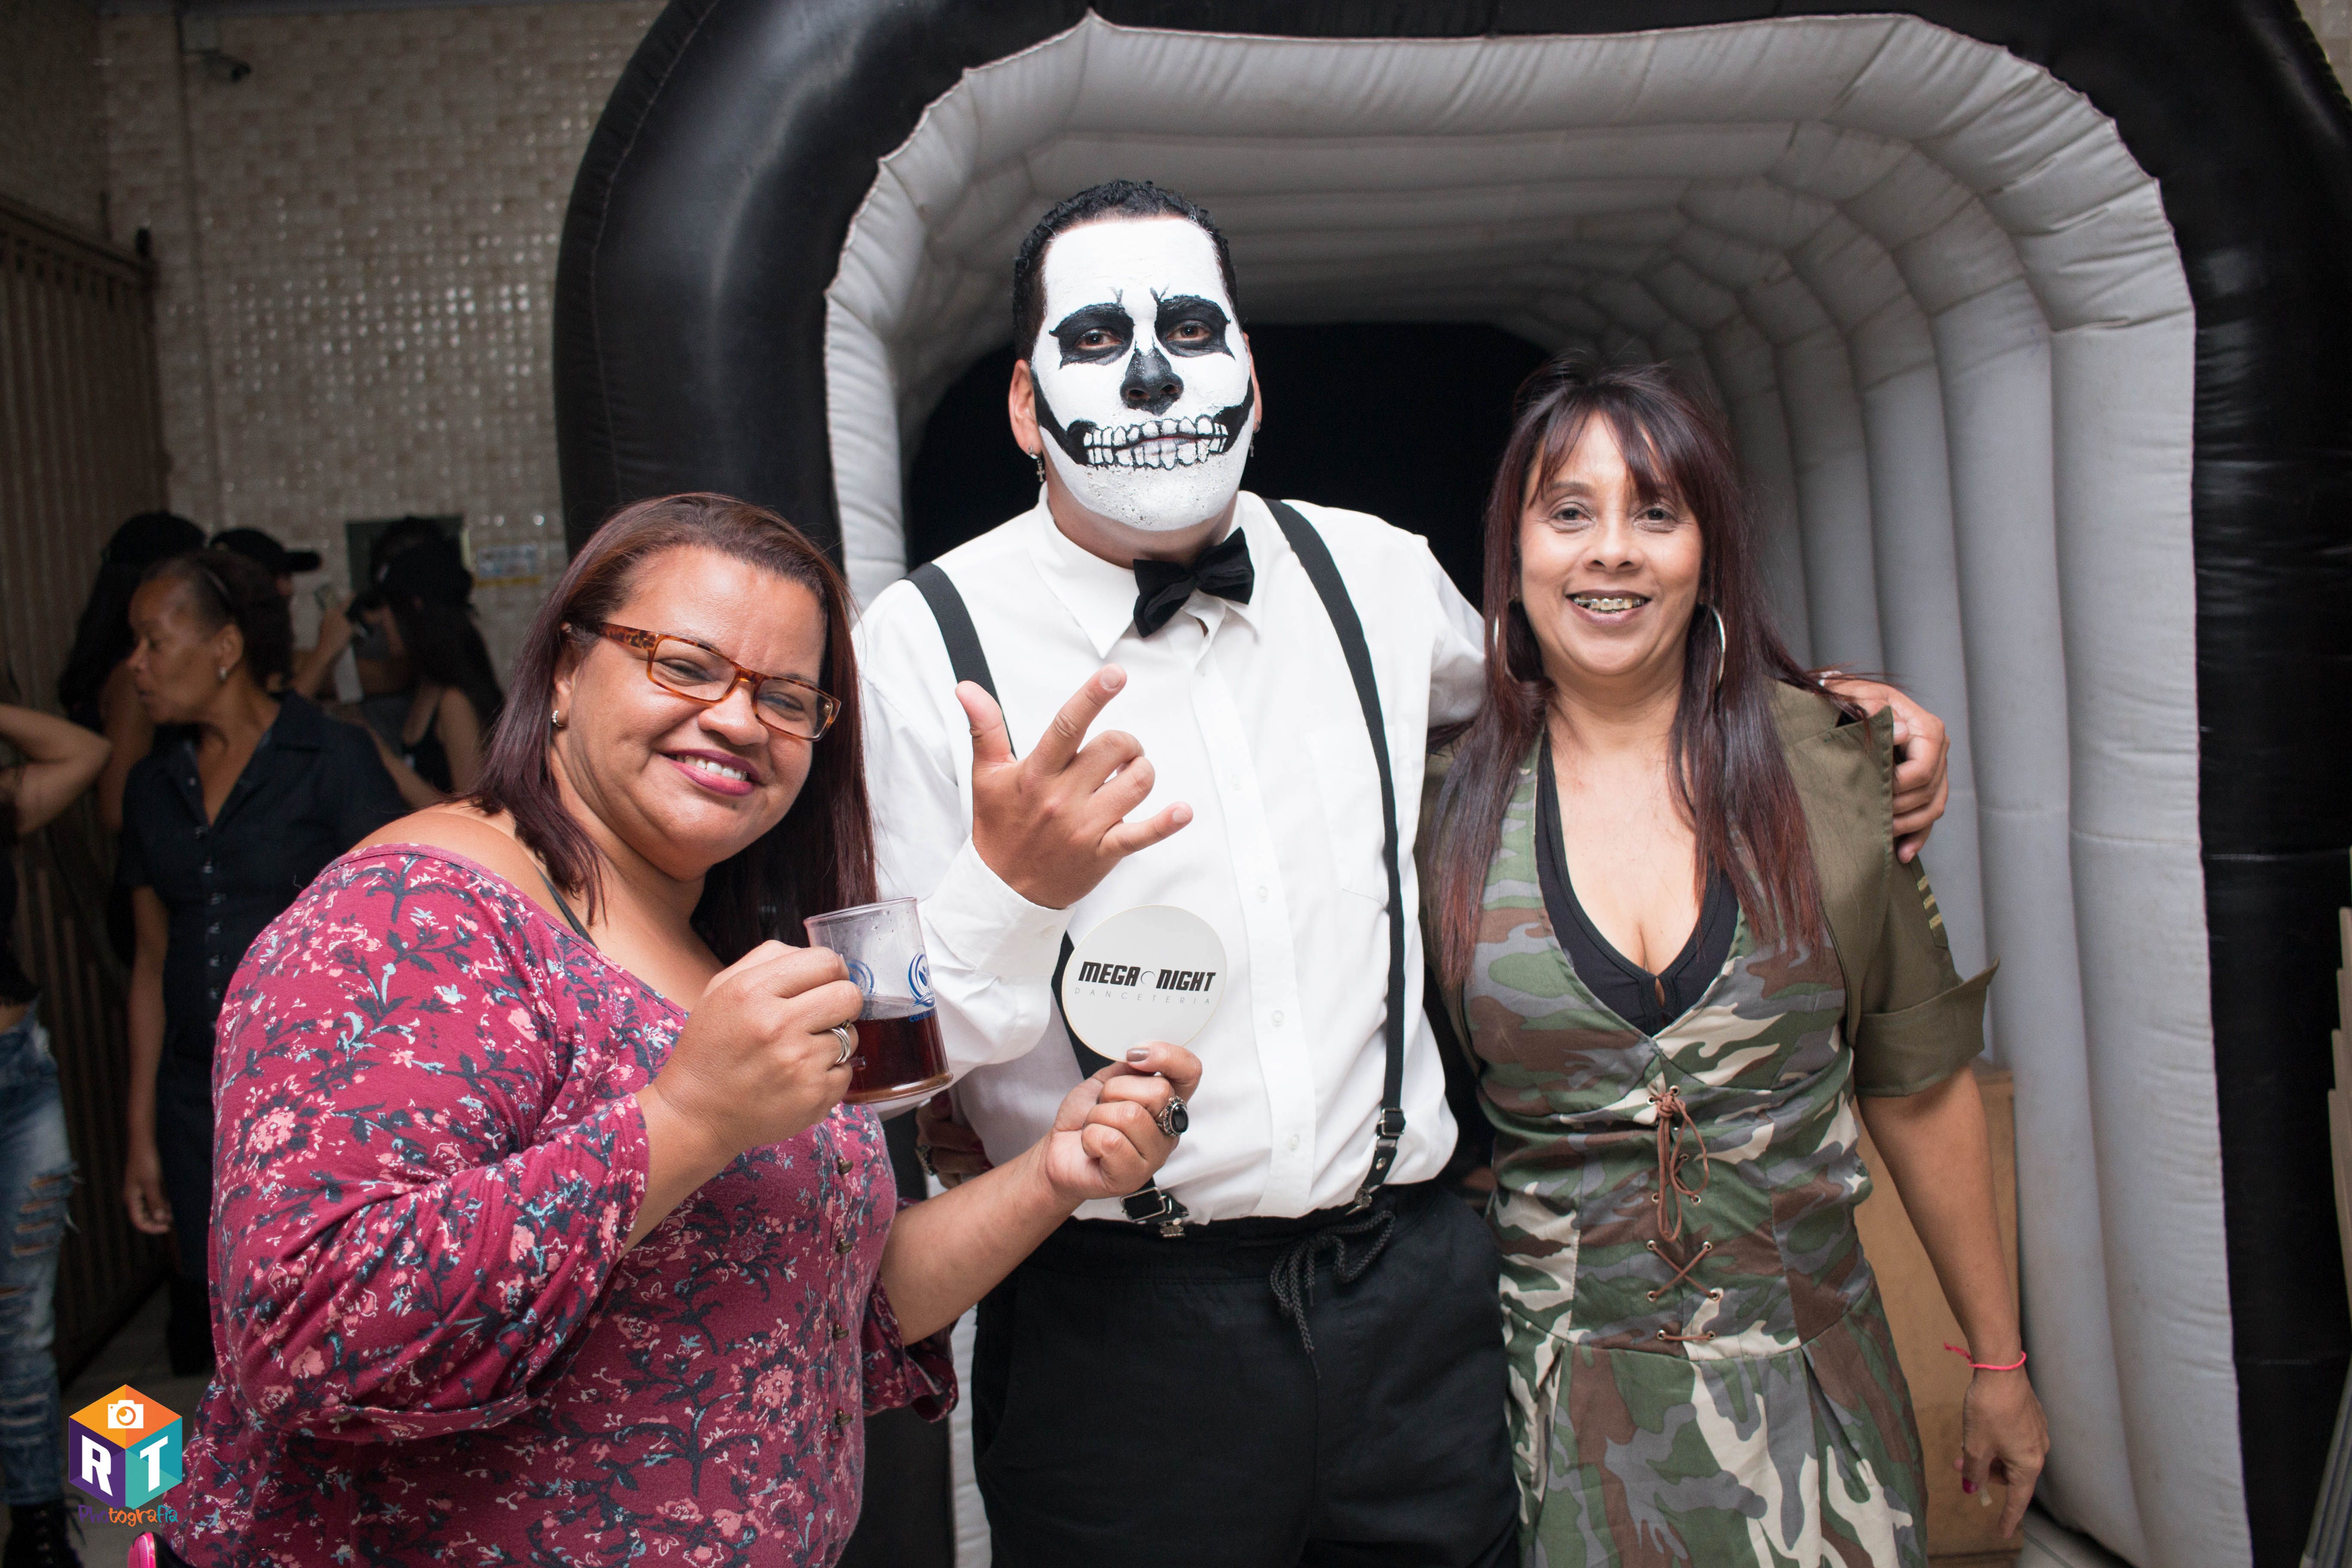
festa, fantasia, fun, event, photography, party, costume, fictional character